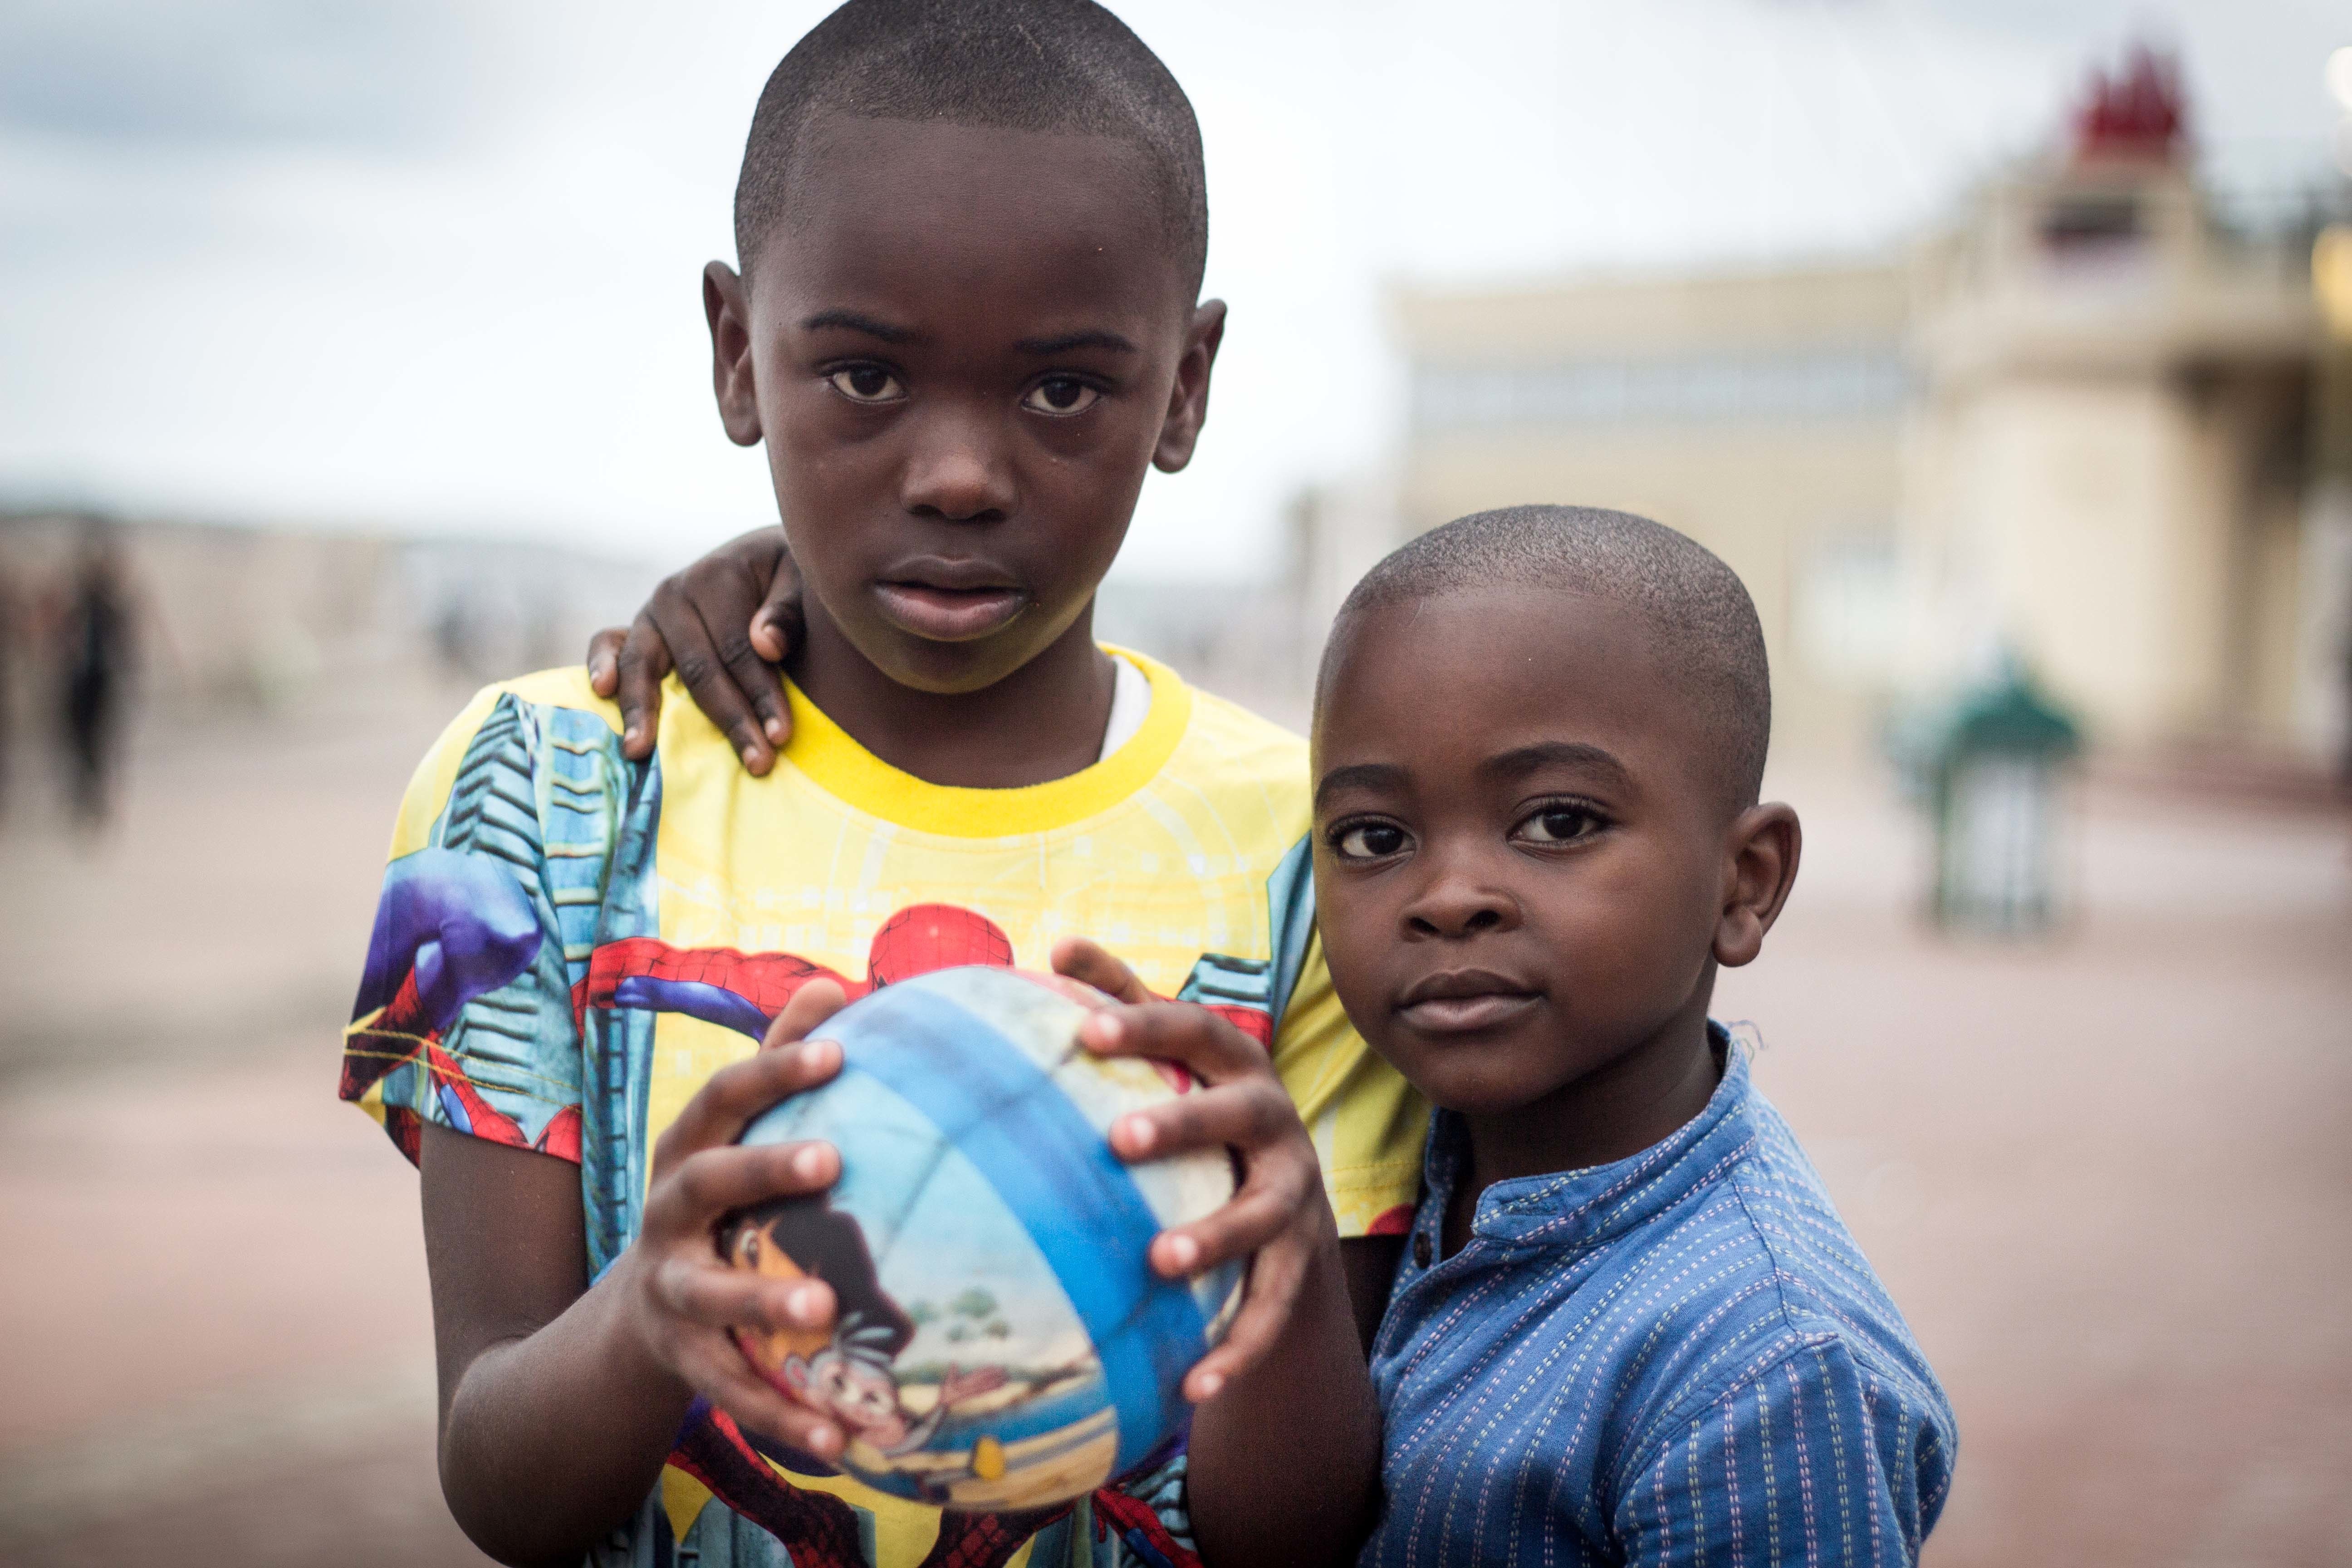
man, person, people, play, male, child, smile, family, infant, toddler